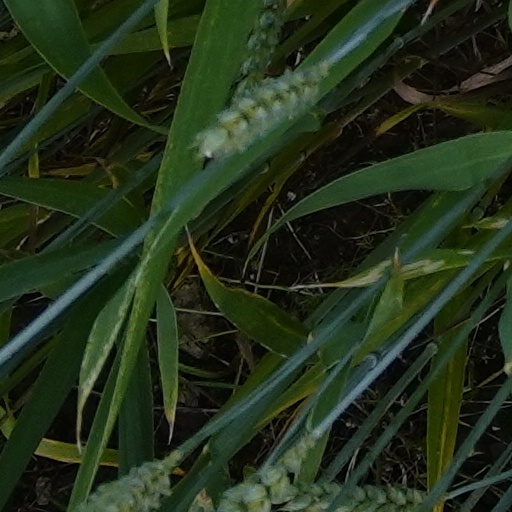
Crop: wheat